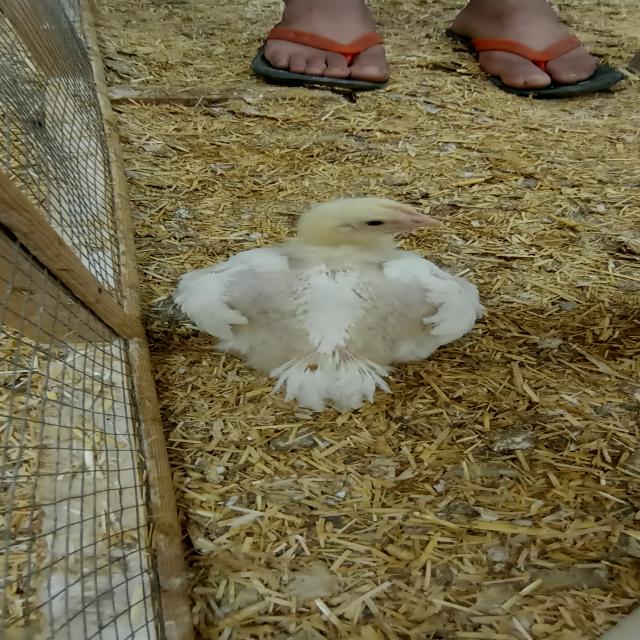
Weight: 718 g